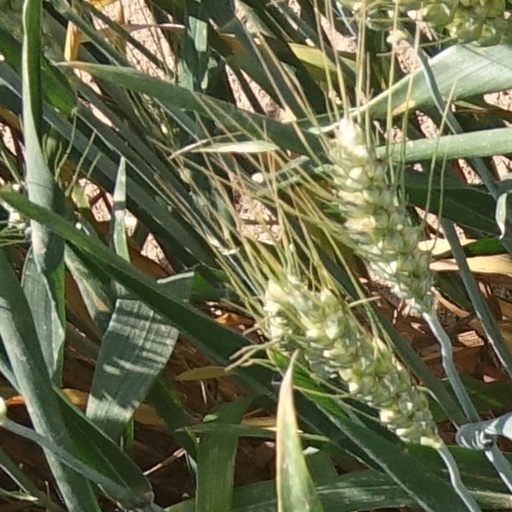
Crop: wheat